Jesse Penny House and Outbuildings

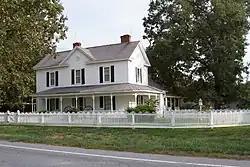
Jesse Penny House, September 2012

Jesse Penny House and Outbuildings is a historic home and farm complex located near Raleigh, Wake County, North Carolina. The Penny House was built in 1890, and enlarged in 1900. It is a two-story, single pile, frame I-house with a one-story rear addition. It features a hip-roofed wraparound porch. Also on the property are the contributing well house (c. 1900), barn/garage (c. 1900), barn (c. 1900), chicken house (c. 1900), and picket fence (c. 1900).